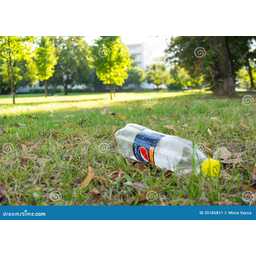
Label: plastic